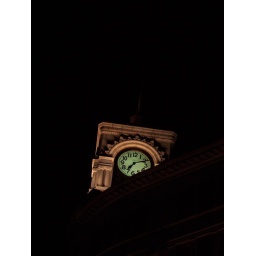
Apparently this clock tower is famous. Used in movies. Seen about town. That sort of thing.